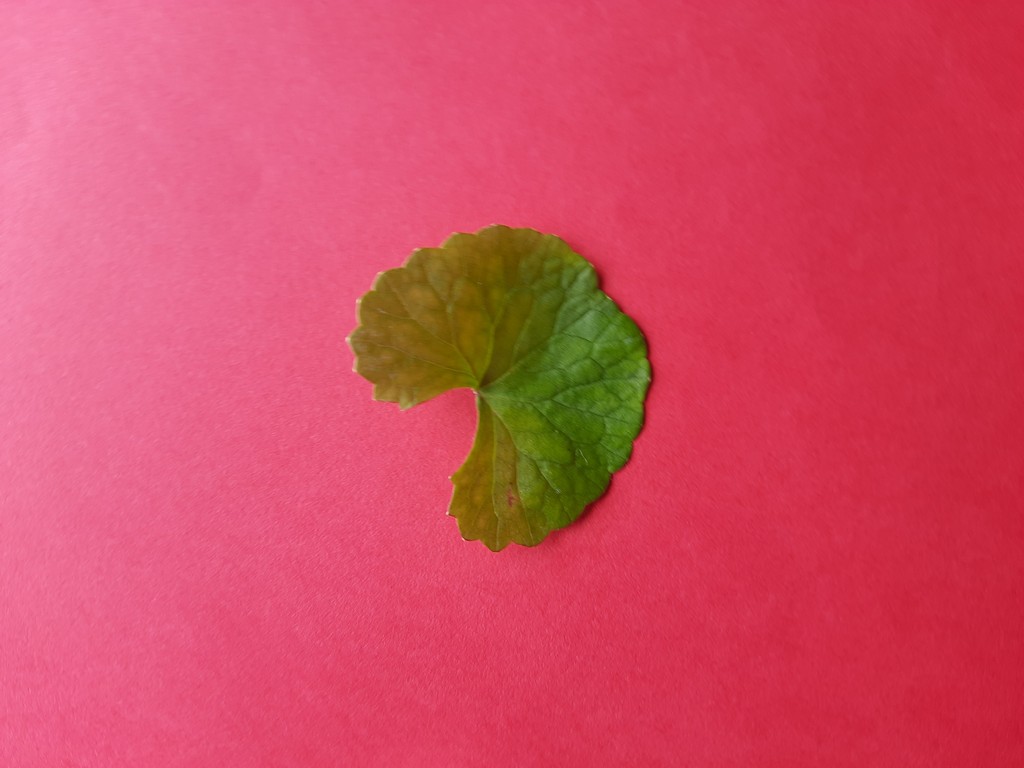
Label: Healthy